Trevor Milton

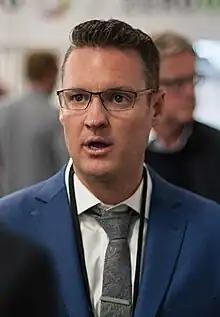
Milton in 2017

Trevor Robert Milton (born April 6, 1982) is an American entrepreneur who was the founder and former executive chairman and CEO of Nikola Corporation. In 2020, Milton resigned as executive chairman of Nikola following regulatory inquiries. In 2022, he was found guilty of securities and wire fraud. He was sentenced to four years in prison, a US$1 million fine and $168 million in restitution. He remained free on bail while appealing his sentence.